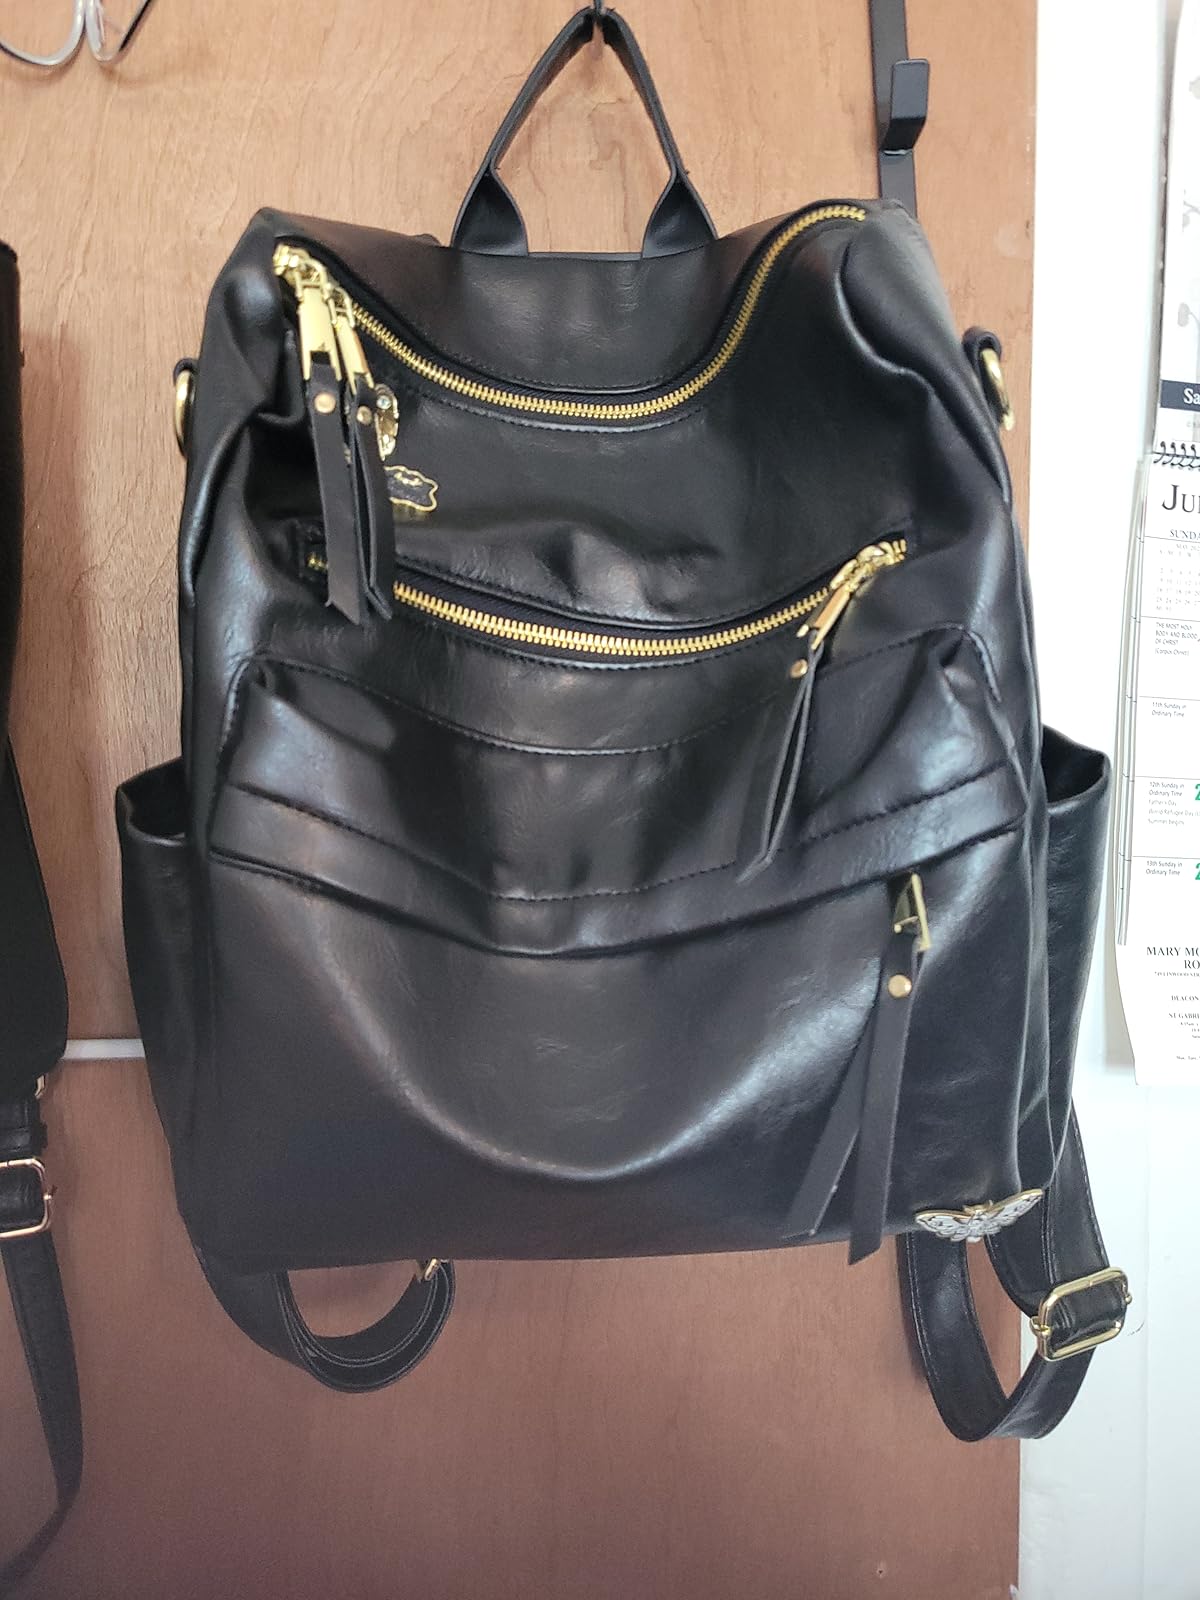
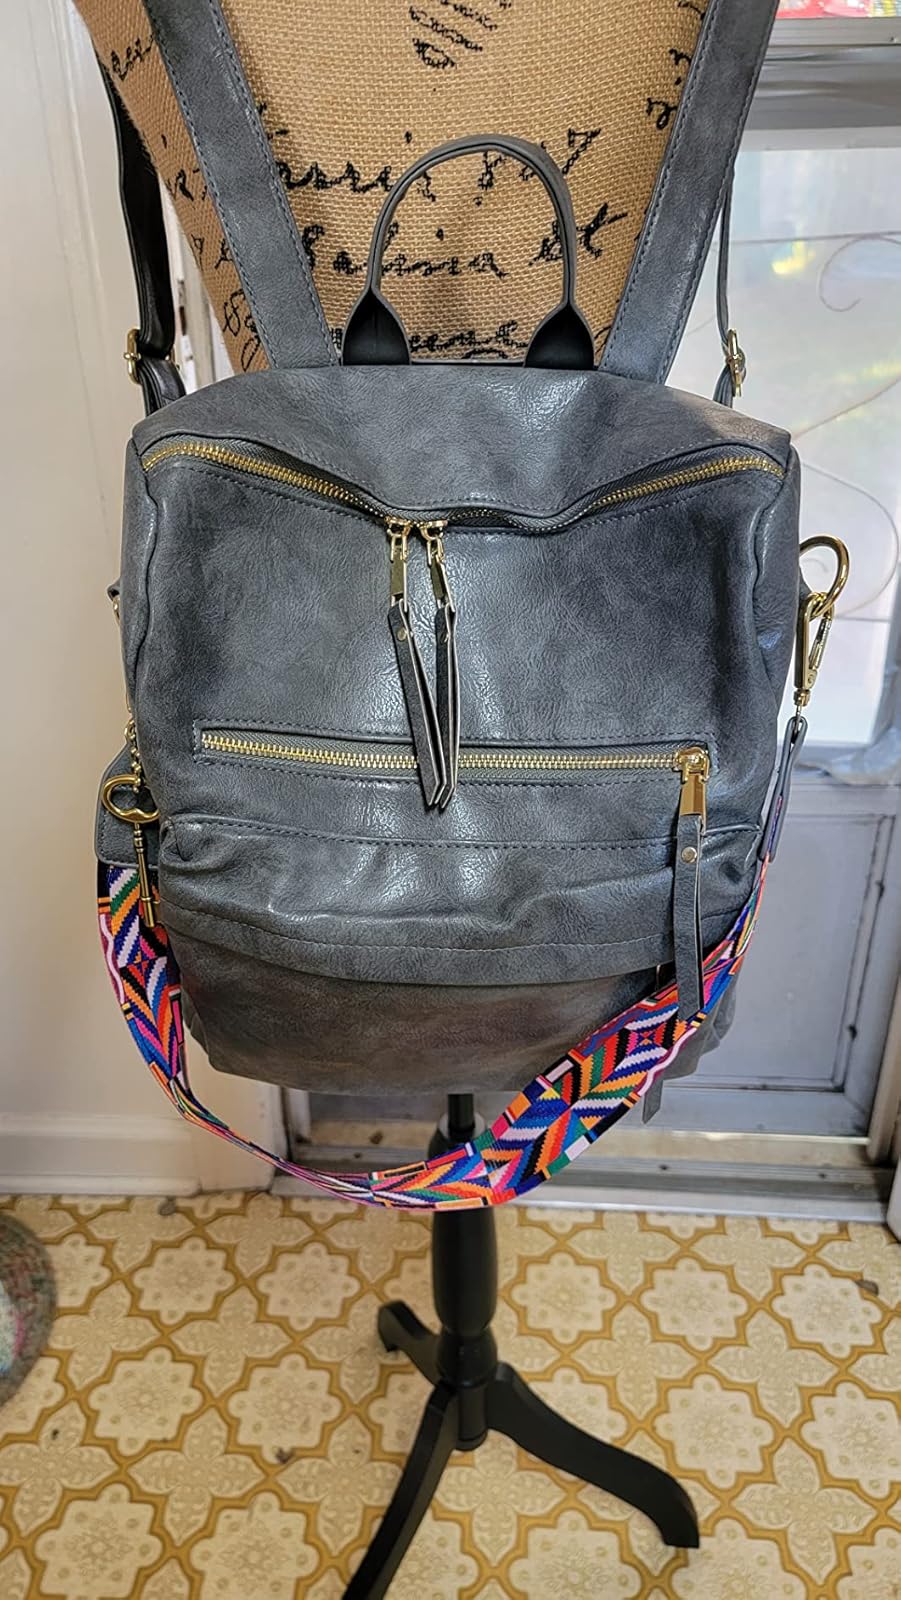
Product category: accessories_handbag
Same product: no